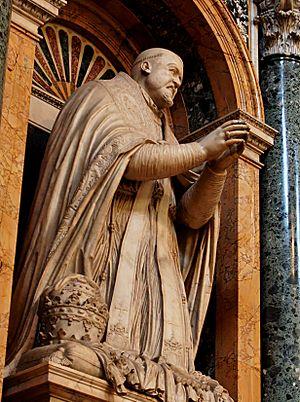
Statue du pape Paul V sur son tombeau, chapelle Borghèse de la basilique Sainte-Marie Majeure. Italiano: Statua di Paolo V sulla sua tomba, nella Capella Borghese della Basilica di Santa Maria Maggiore a Roma.
Voici la liste des nécropoles papales situées hors de la basilique Saint-Pierre. Sur 265 papes, 116 ont souhaité être enterré ailleurs qu'à la basilique Saint-Pierre de Rome.